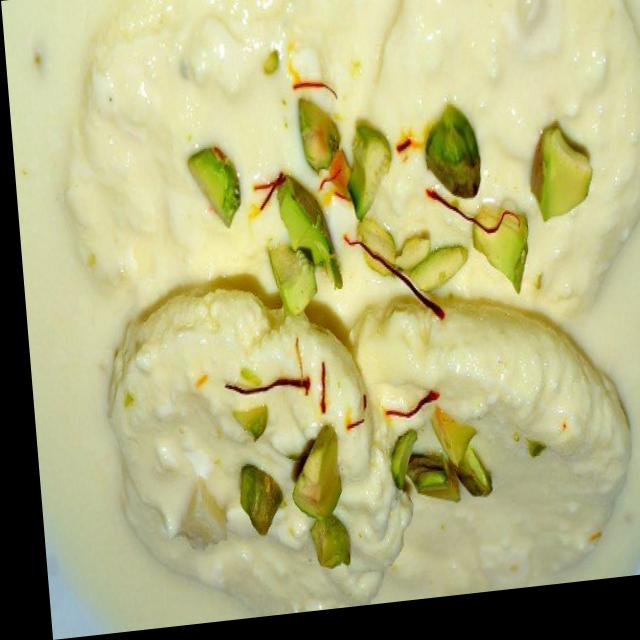
Dish: ras_malai